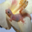
Label: lizard